Castroville, California

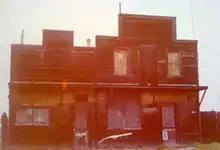
The Saloon, the last standing building in Chinatown

Rancho Bolsa Nueva y Moro Cojo was a Mexican land grant given in 1844 by Governor Manuel Micheltorena to Maria Antonia Pico de Castro, Juan Bautista Castro's mother. Rancho Bolsa Nueva y Moro Cojo is a combination of three land grants: Rancho Bolsa Nueva y Moro Cojo, given in 1844 by Governor Micheltorena to María Antonia Pico de Castro; Rancho Bolsa del Potrero y Moro Cojo, in 1822 by Governor Pablo Vicente de Solá to Joaquín de la Torre.; and the land between the other two, granted by Governor Juan Alvarado to Simeon Castro (Juan Bautista Castro's father) in 1837.